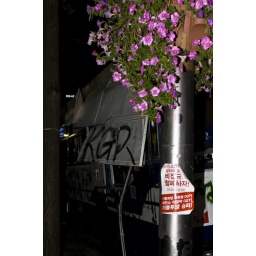
Flowers hanging on a lamp post next to a police bus destroyed by rioters in Seoul.